2023 South Point 400

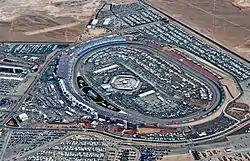
Las Vegas Motor Speedway, the track where the race was held.

Las Vegas Motor Speedway, located in Clark County, Nevada outside the Las Vegas city limits and about 15 miles northeast of the Las Vegas Strip, is a complex of multiple tracks for motorsports racing. The complex is owned by Speedway Motorsports, Inc., which is headquartered in Charlotte, North Carolina.